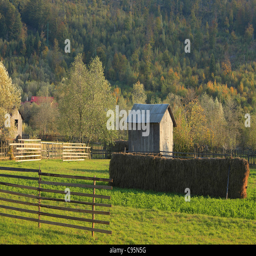
landscape in a rural area